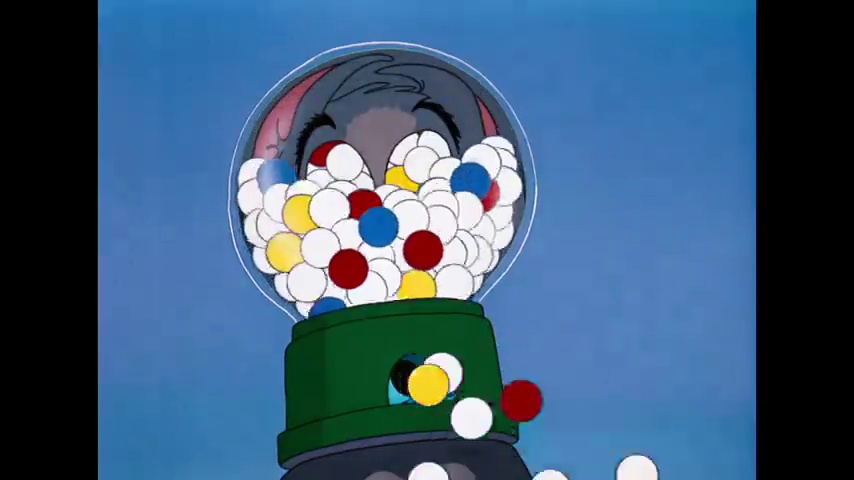
Portrait style: Cartoon Portrait